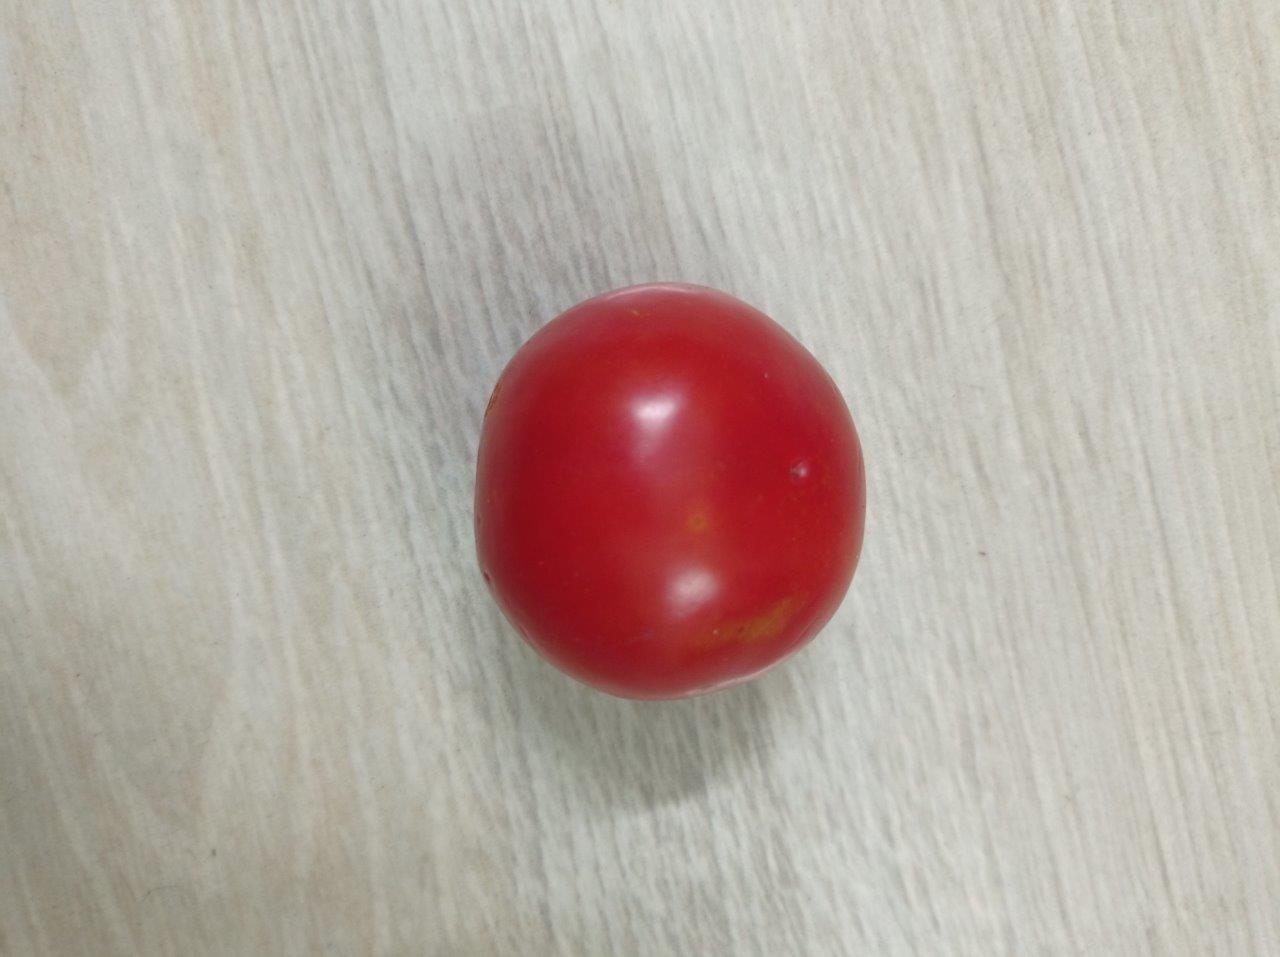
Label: Fresh